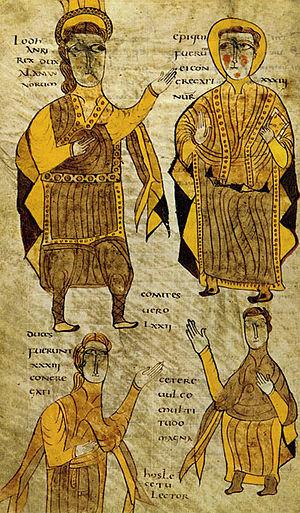
Lodhanri, roi des Alamans, en compagnie d'un évêque, d'un duc et d'un comte. Bréviaire d'Alaric. Vallée de la Loire (?), 803-814. BnF, Manuscrits, Latin 4404 fol. 197v.
Les dénominations de royaume barbare d'Alémanie ou de royaume des Alamans ne désignent pas un territoire unifié dirigé par un seul et unique roi, mais une confédération de petits royaumes cohabitant dans un espace géographique dénommé Alémanie pour la première fois en l'an 289. Il a donné le nom moderne d'Alémanique.